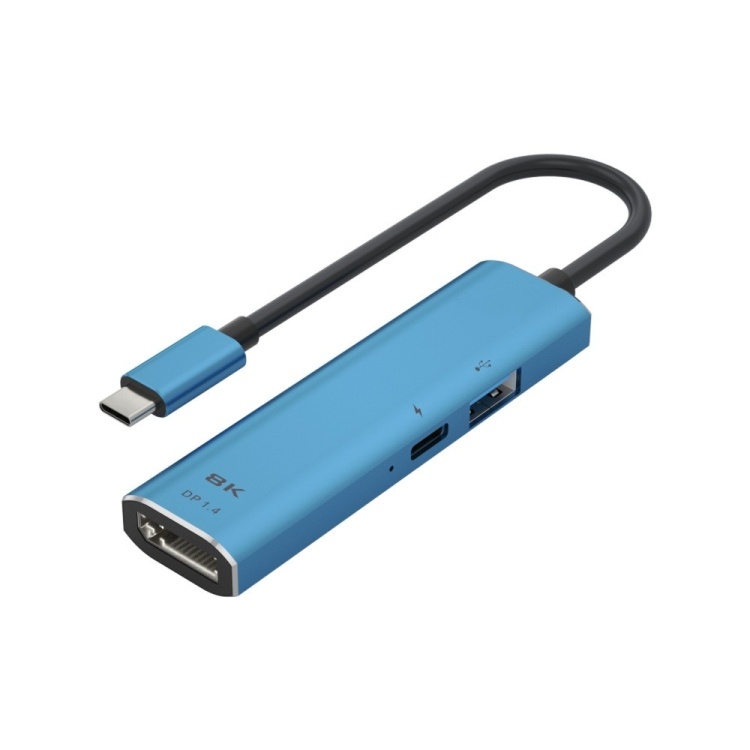
V264B 3 in 1 USB-C / Type-C to USB3.0 + PD3.0 + DP1.4 3-Ports Multi Splitter Adapter OTG HUB
1. Mini portable: Easy to carry, very suitable for travel and demonstration 2. Interface: Type-C to PD+USB2.0+DP1.4 Docking station (3 in 1) 3. Function: Charging+Data Transfer+Video Output 4. HDMI-compatible interface: support 8K 60Hz high-definition image quality. 5. USB 3.0 interface: USB disk, keyboard, mouse, mobile hard disk and other USB devices can be connected externally.Up to 5Gbps transmission rate 6. PD interface: 100W power supply at most
Brand: PMC Jewellery
Category: Electronics > Electronics Accessories > Computer Components > USB & FireWire Hubs